Constitution of Malaysia

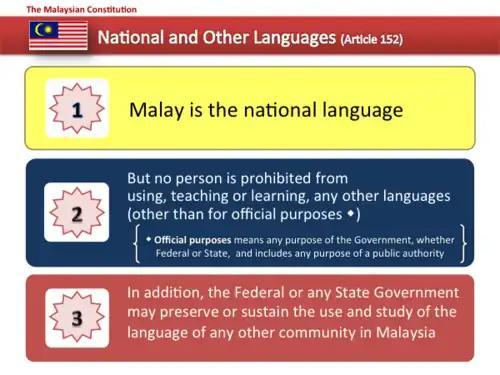
Diagram of national and other languages.

Article 152 states that the national language is the Malay language. In relation to other languages, the Constitution provides that: